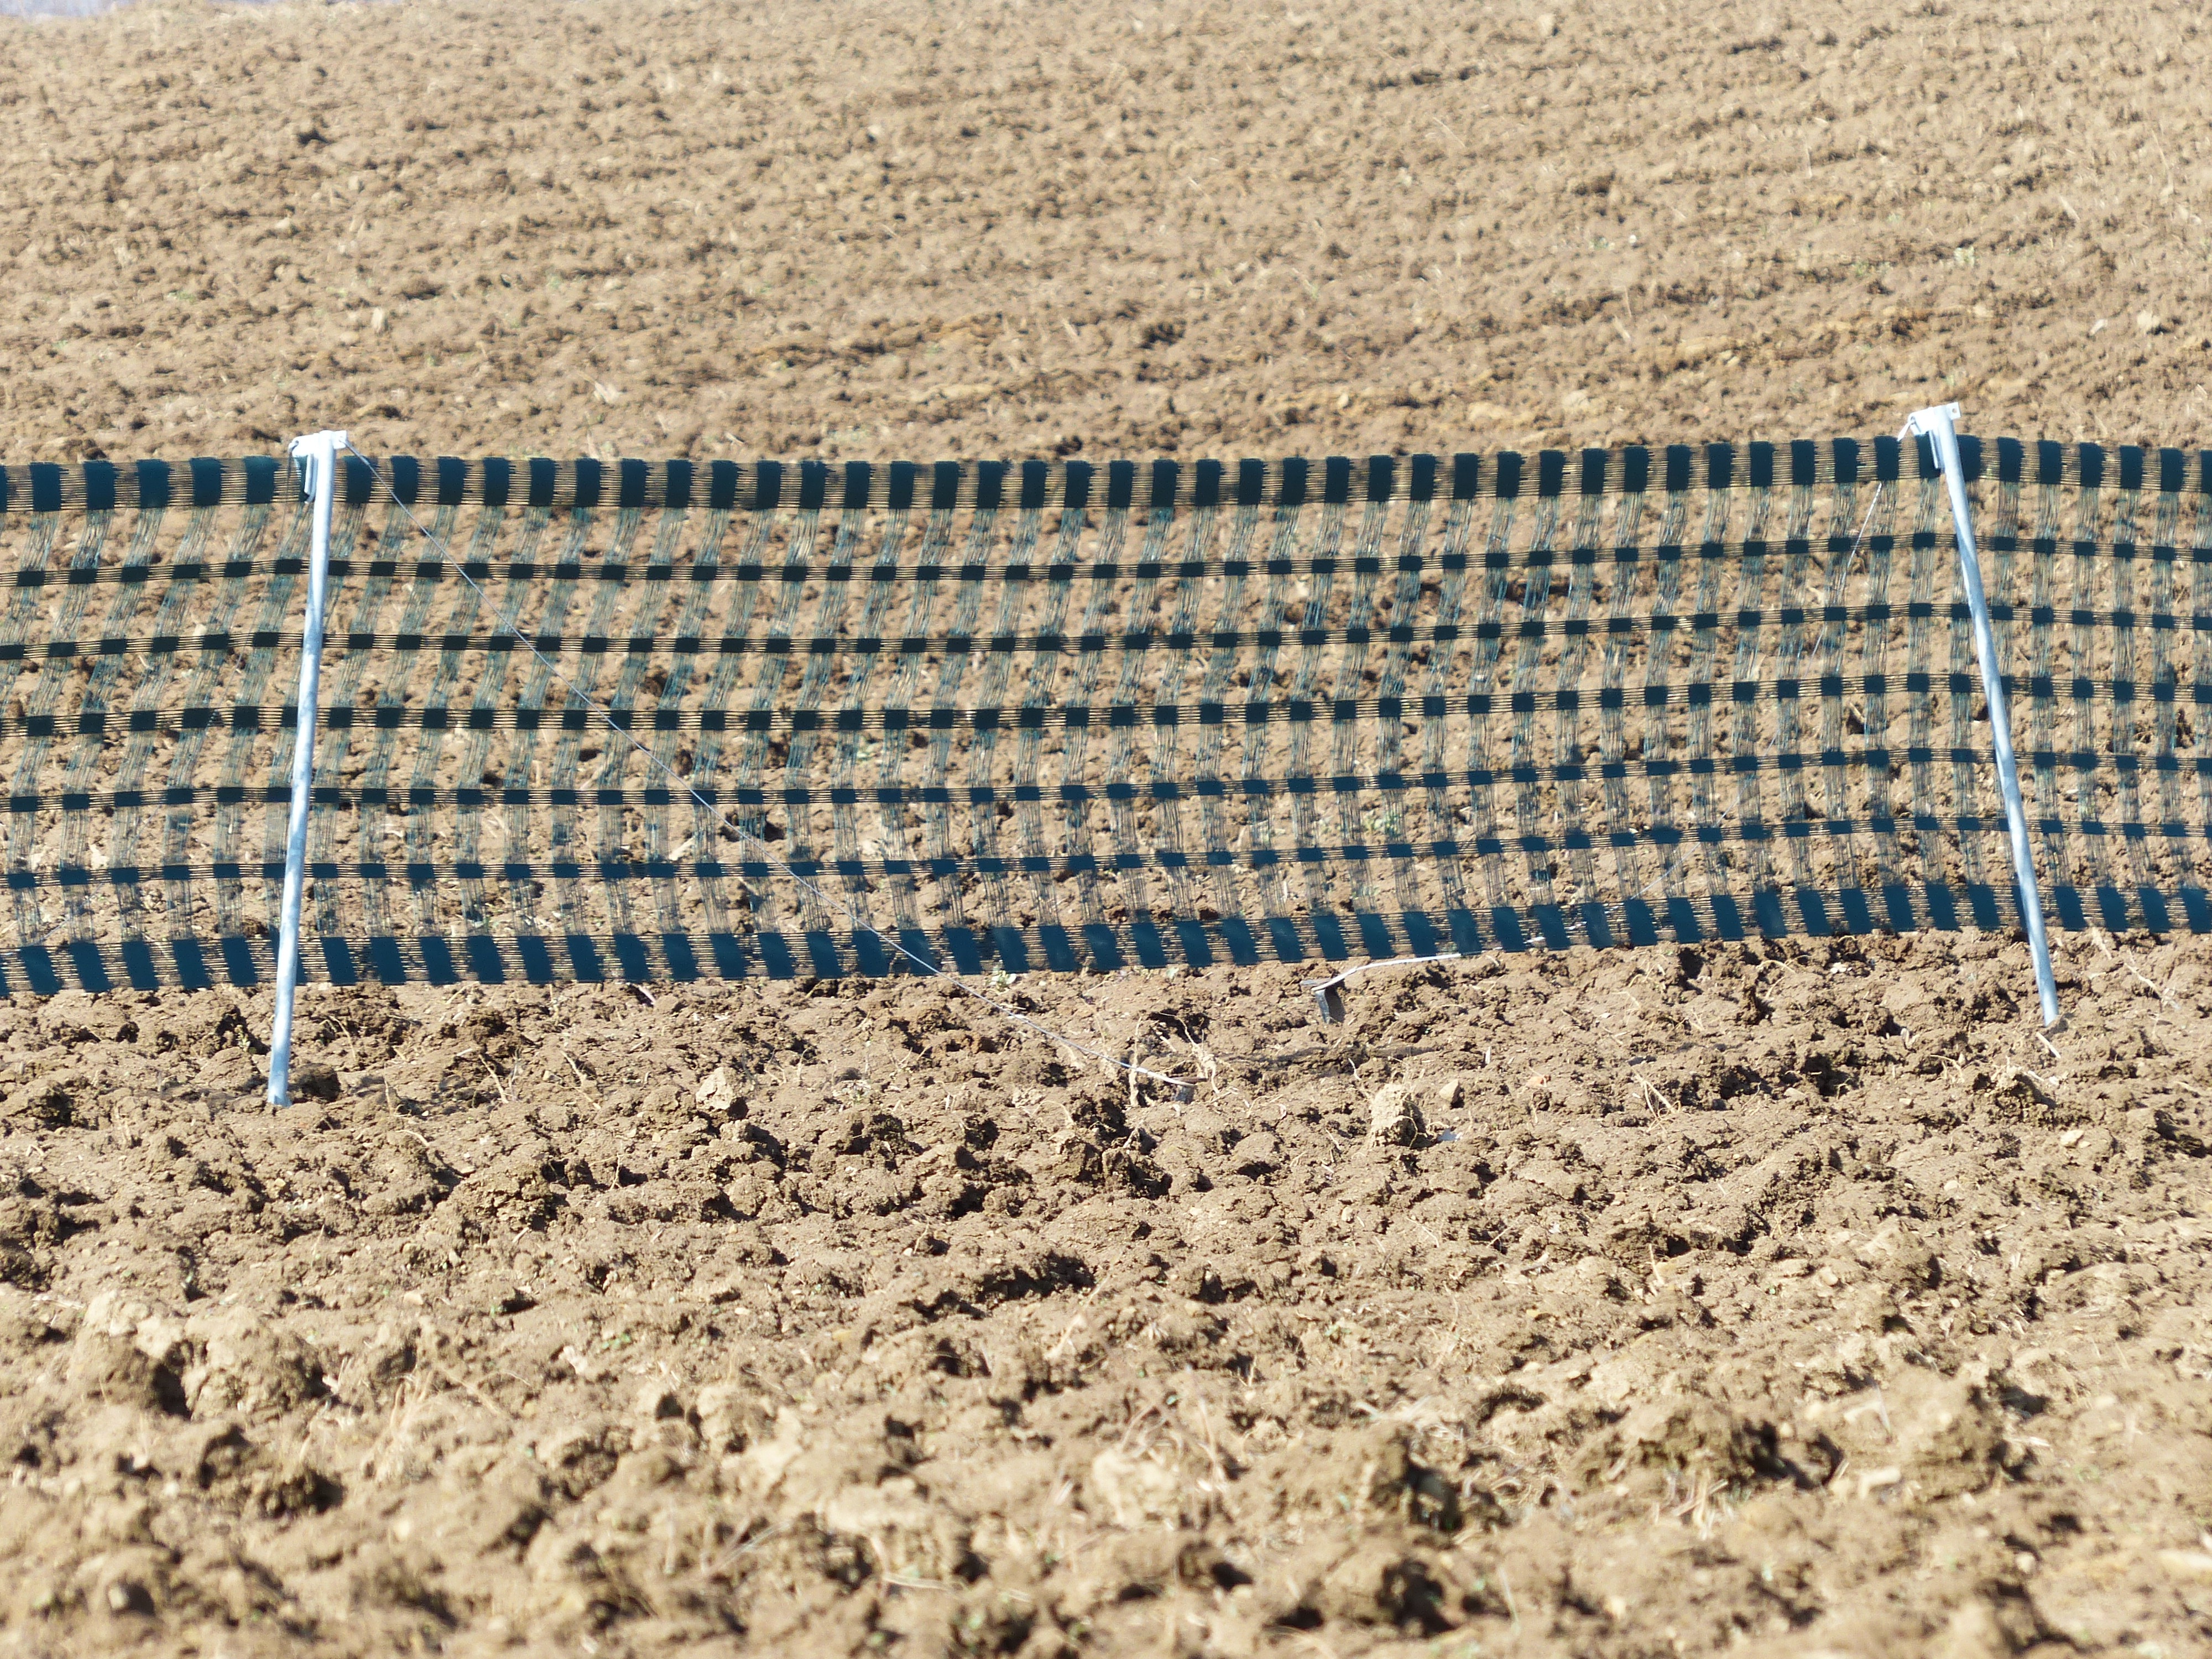
sand, fence, field, soil, agriculture, material, net, arable, flooring, snow fence